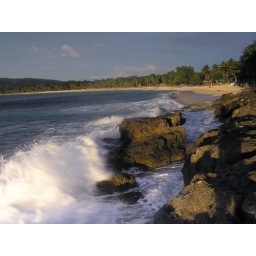
Waves clash with the rock cliffs in this portion of the beach